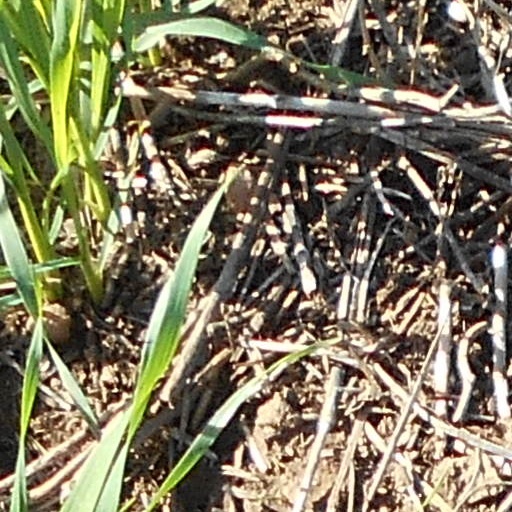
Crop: wheat